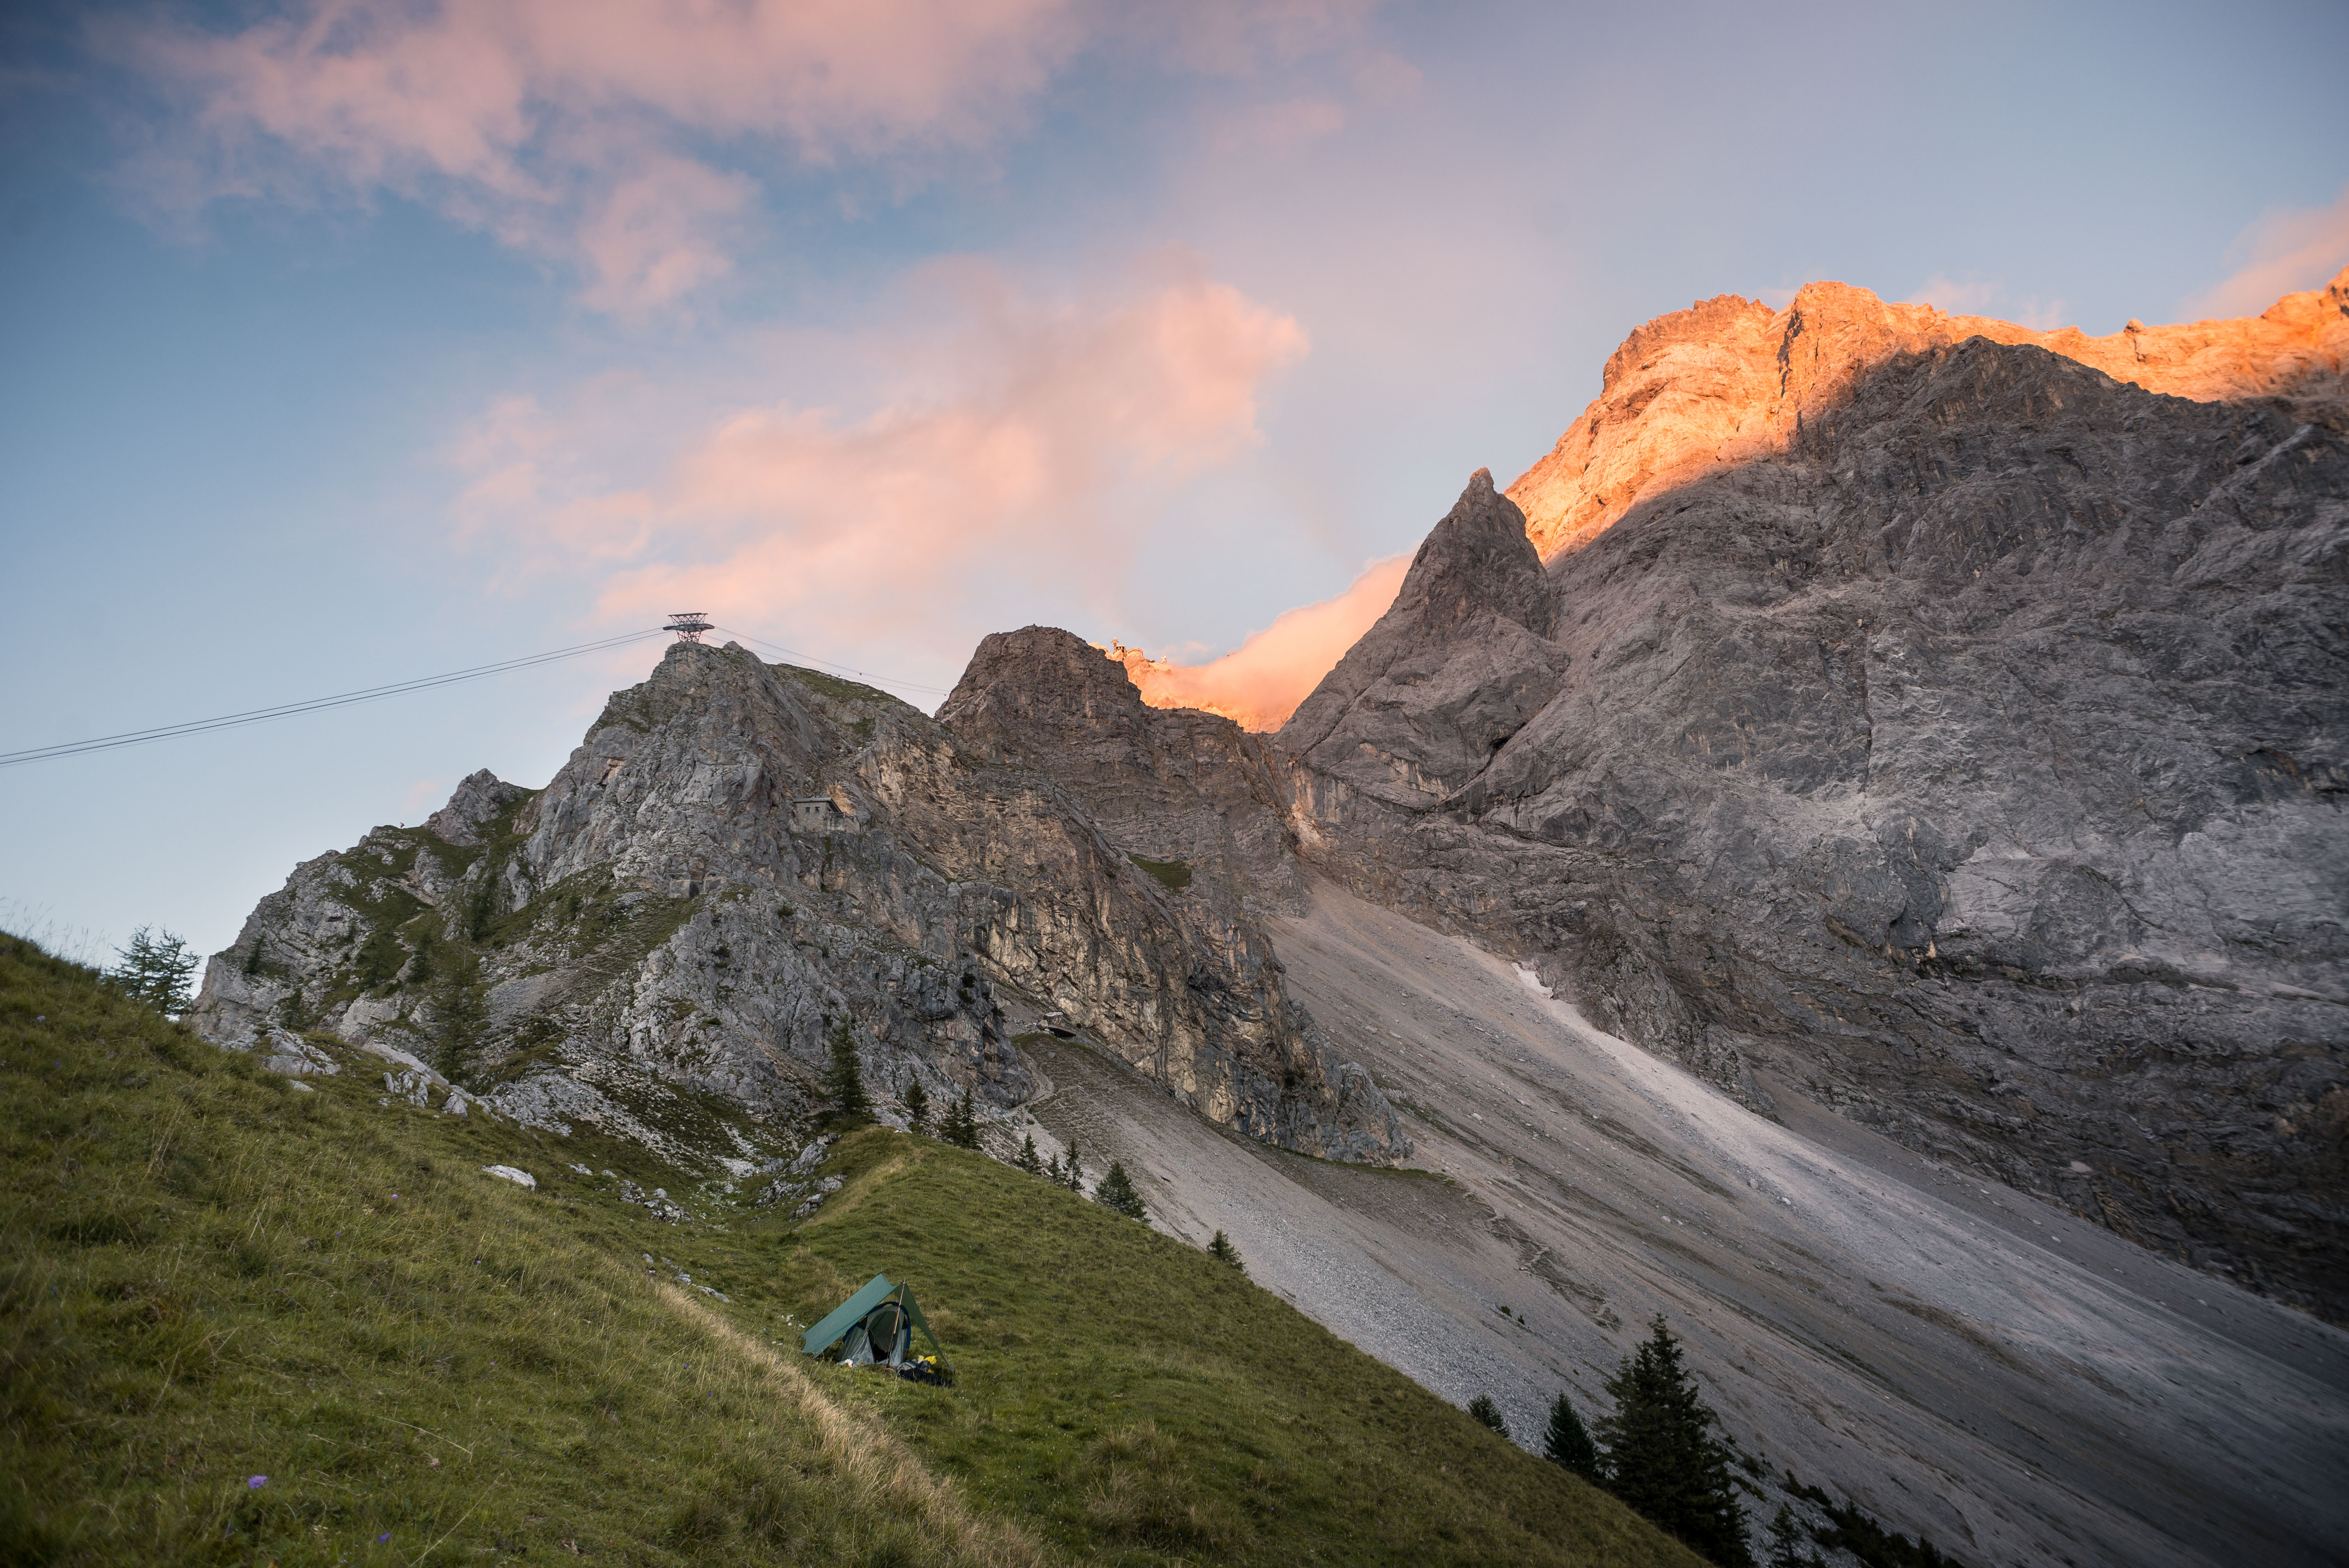
landscape, nature, rock, wilderness, mountain, cloud, hill, adventure, valley, mountain range, cliff, terrain, ridge, summit, geology, alps, plateau, fell, landform, mountain pass, geographical feature, mountainous landforms